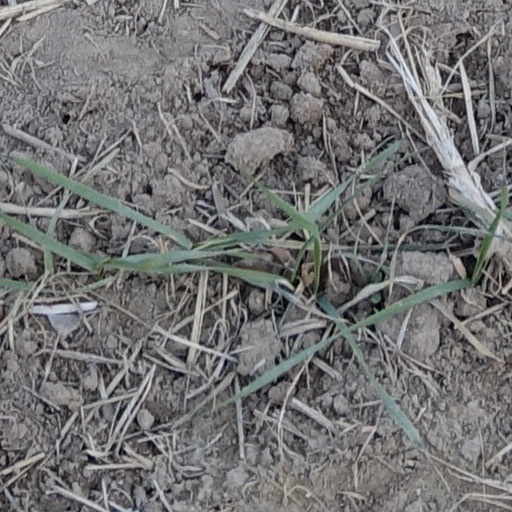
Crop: wheat